New Toronto

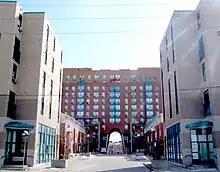
View of residential developments in the former Goodyear Canada site. The property was redeveloped into a residential area after the company closed its operations in New Toronto.

In 1967, the Town of New Toronto was amalgamated with the other Lake Shore municipalities (Town of Mimico and Village of Long Branch) with Etobicoke to create the new Borough of Etobicoke. Etobicoke later became a city in 1984. In 1998, Etobicoke was amalgamated with the other municipalities of Metropolitan Toronto to form the current City of Toronto.